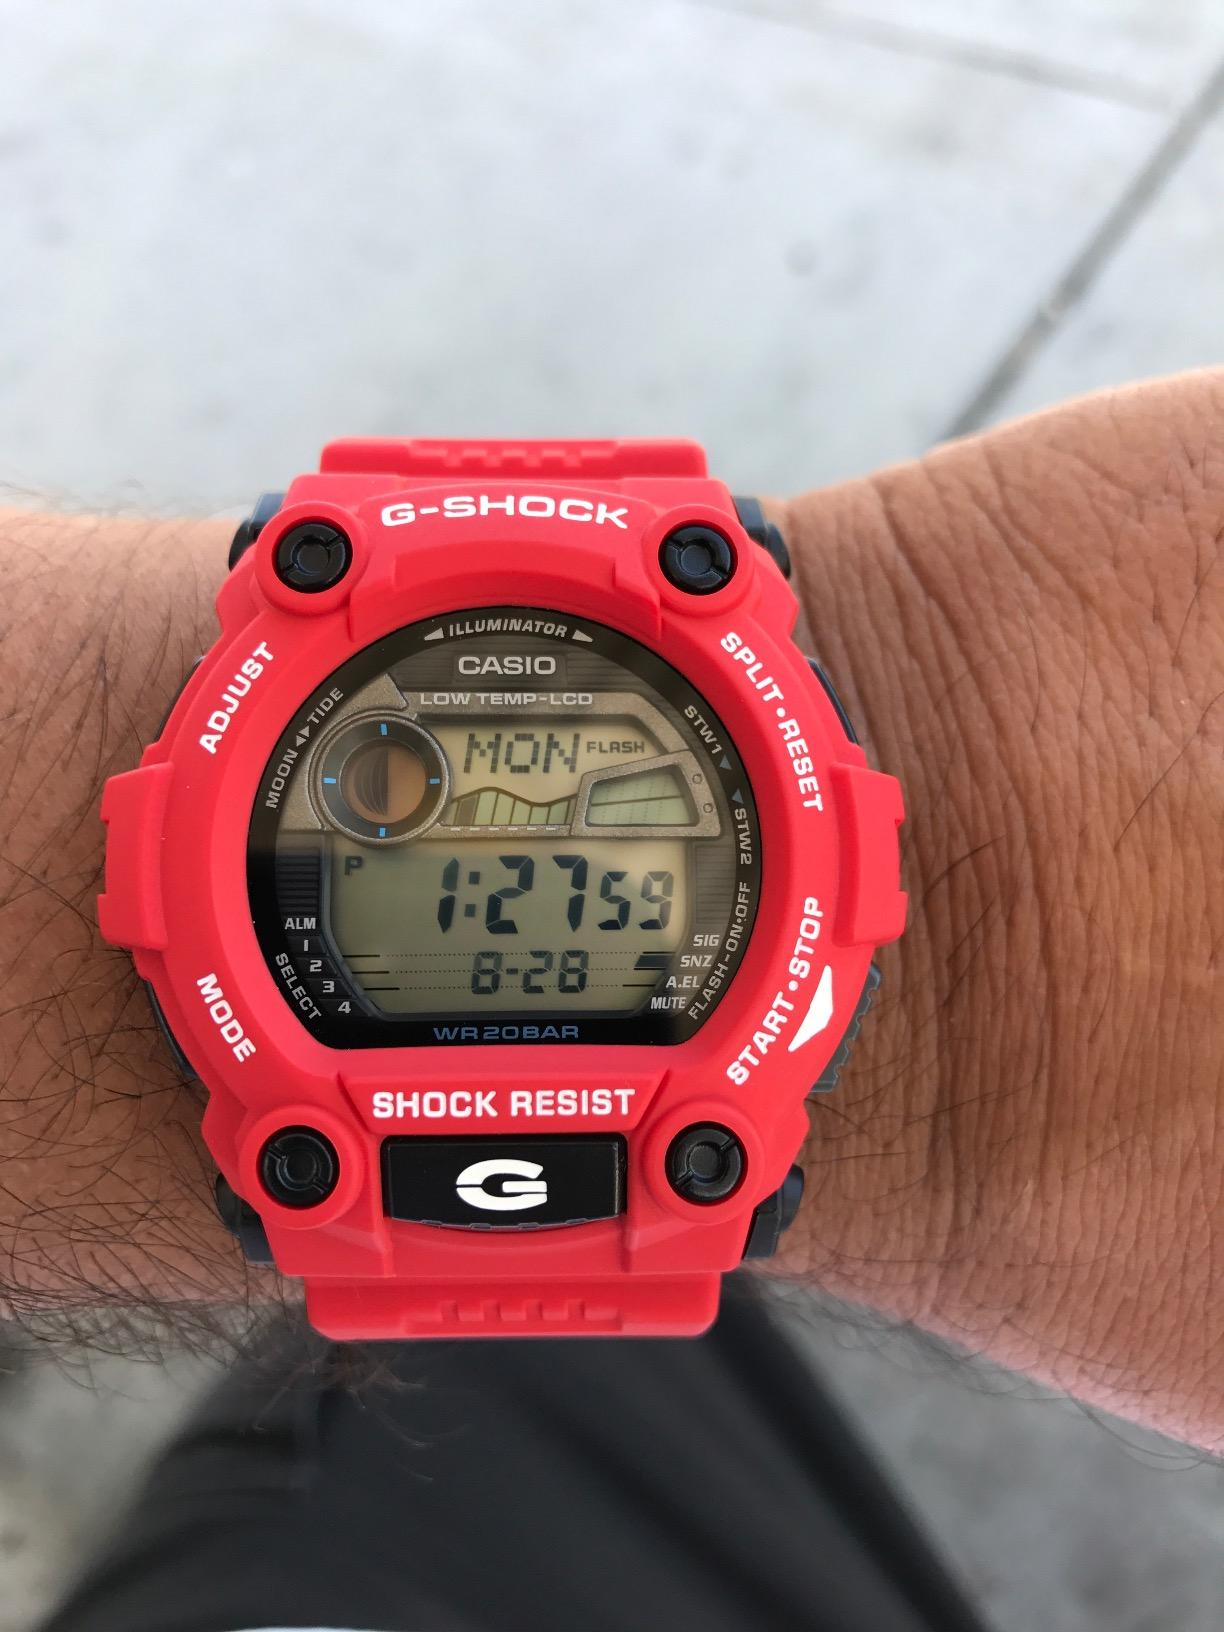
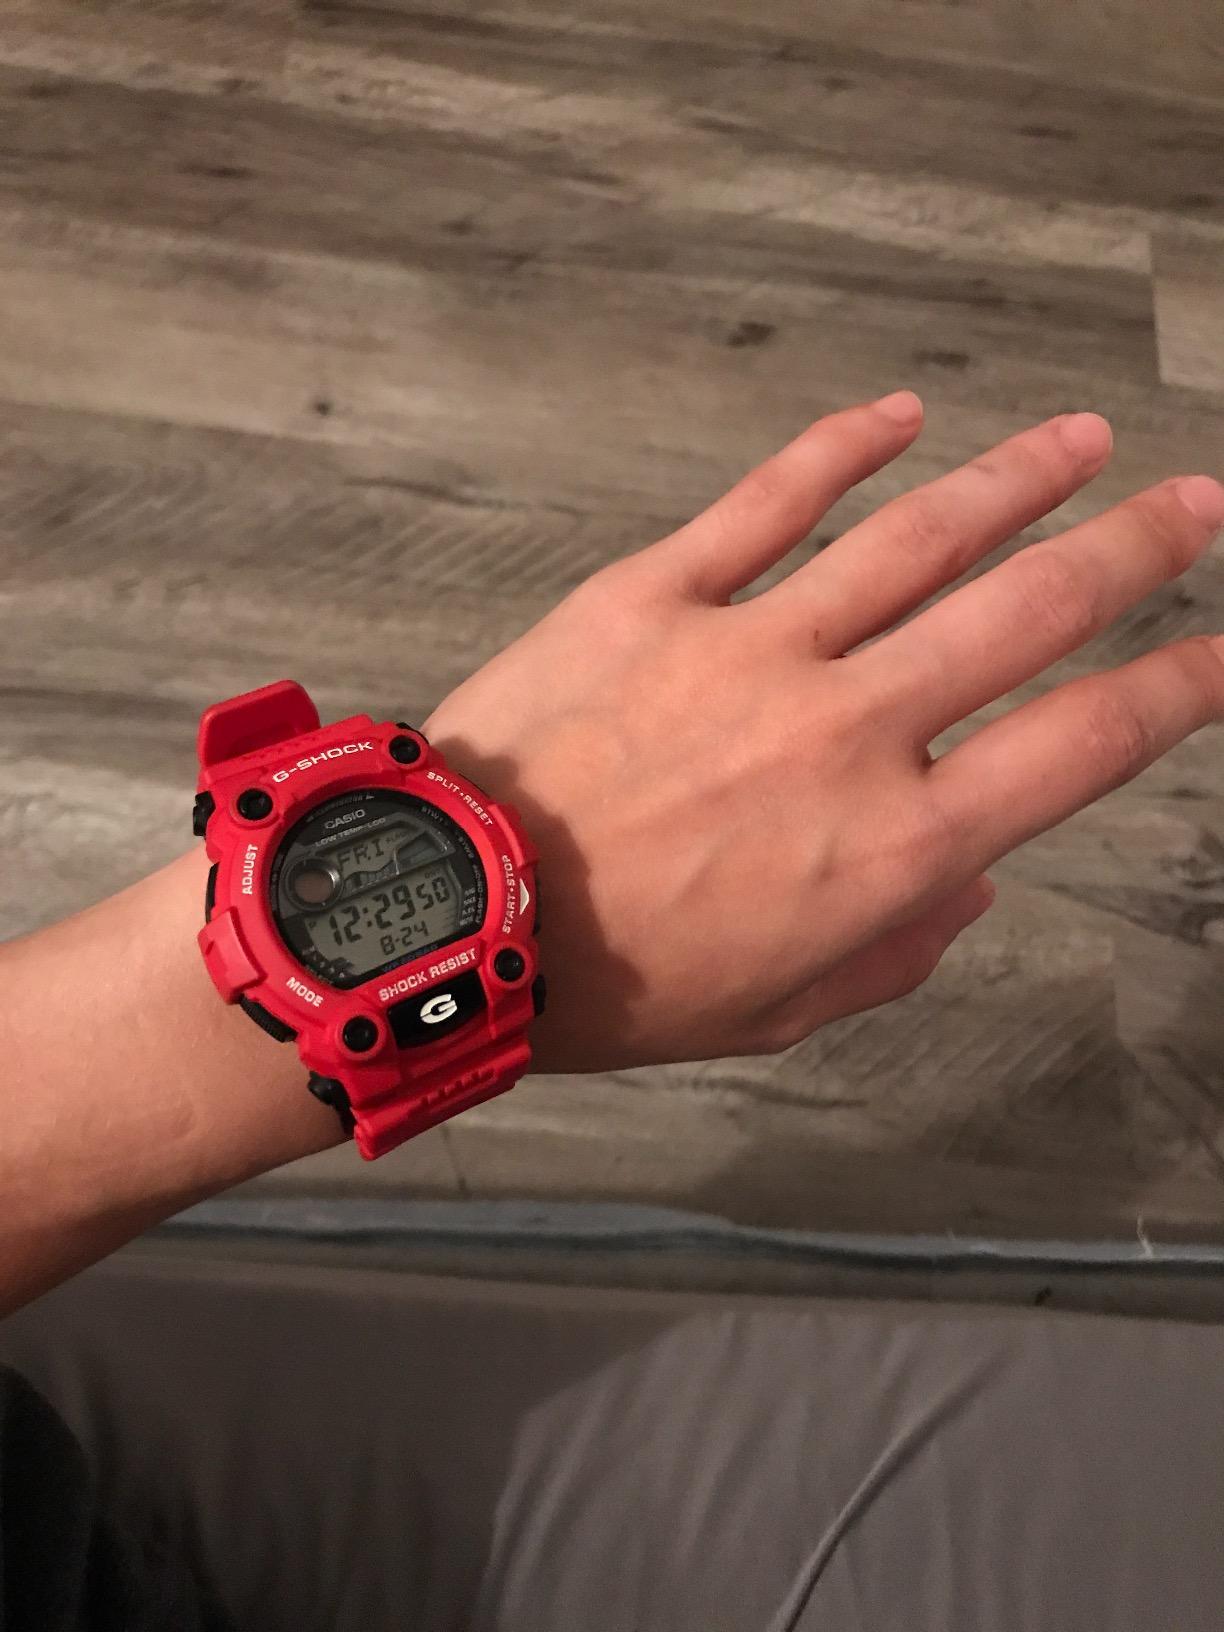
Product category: accessories_watch
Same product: yes